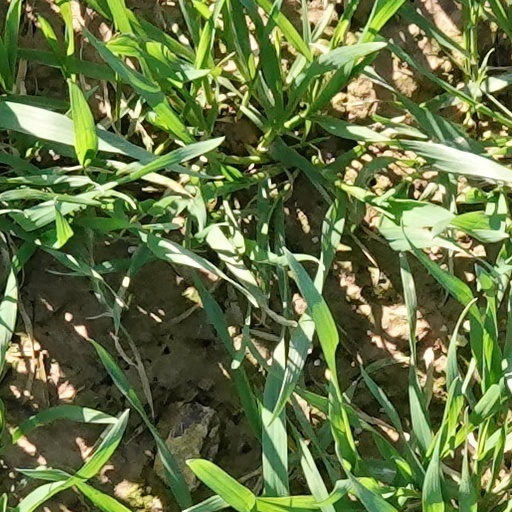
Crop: wheat